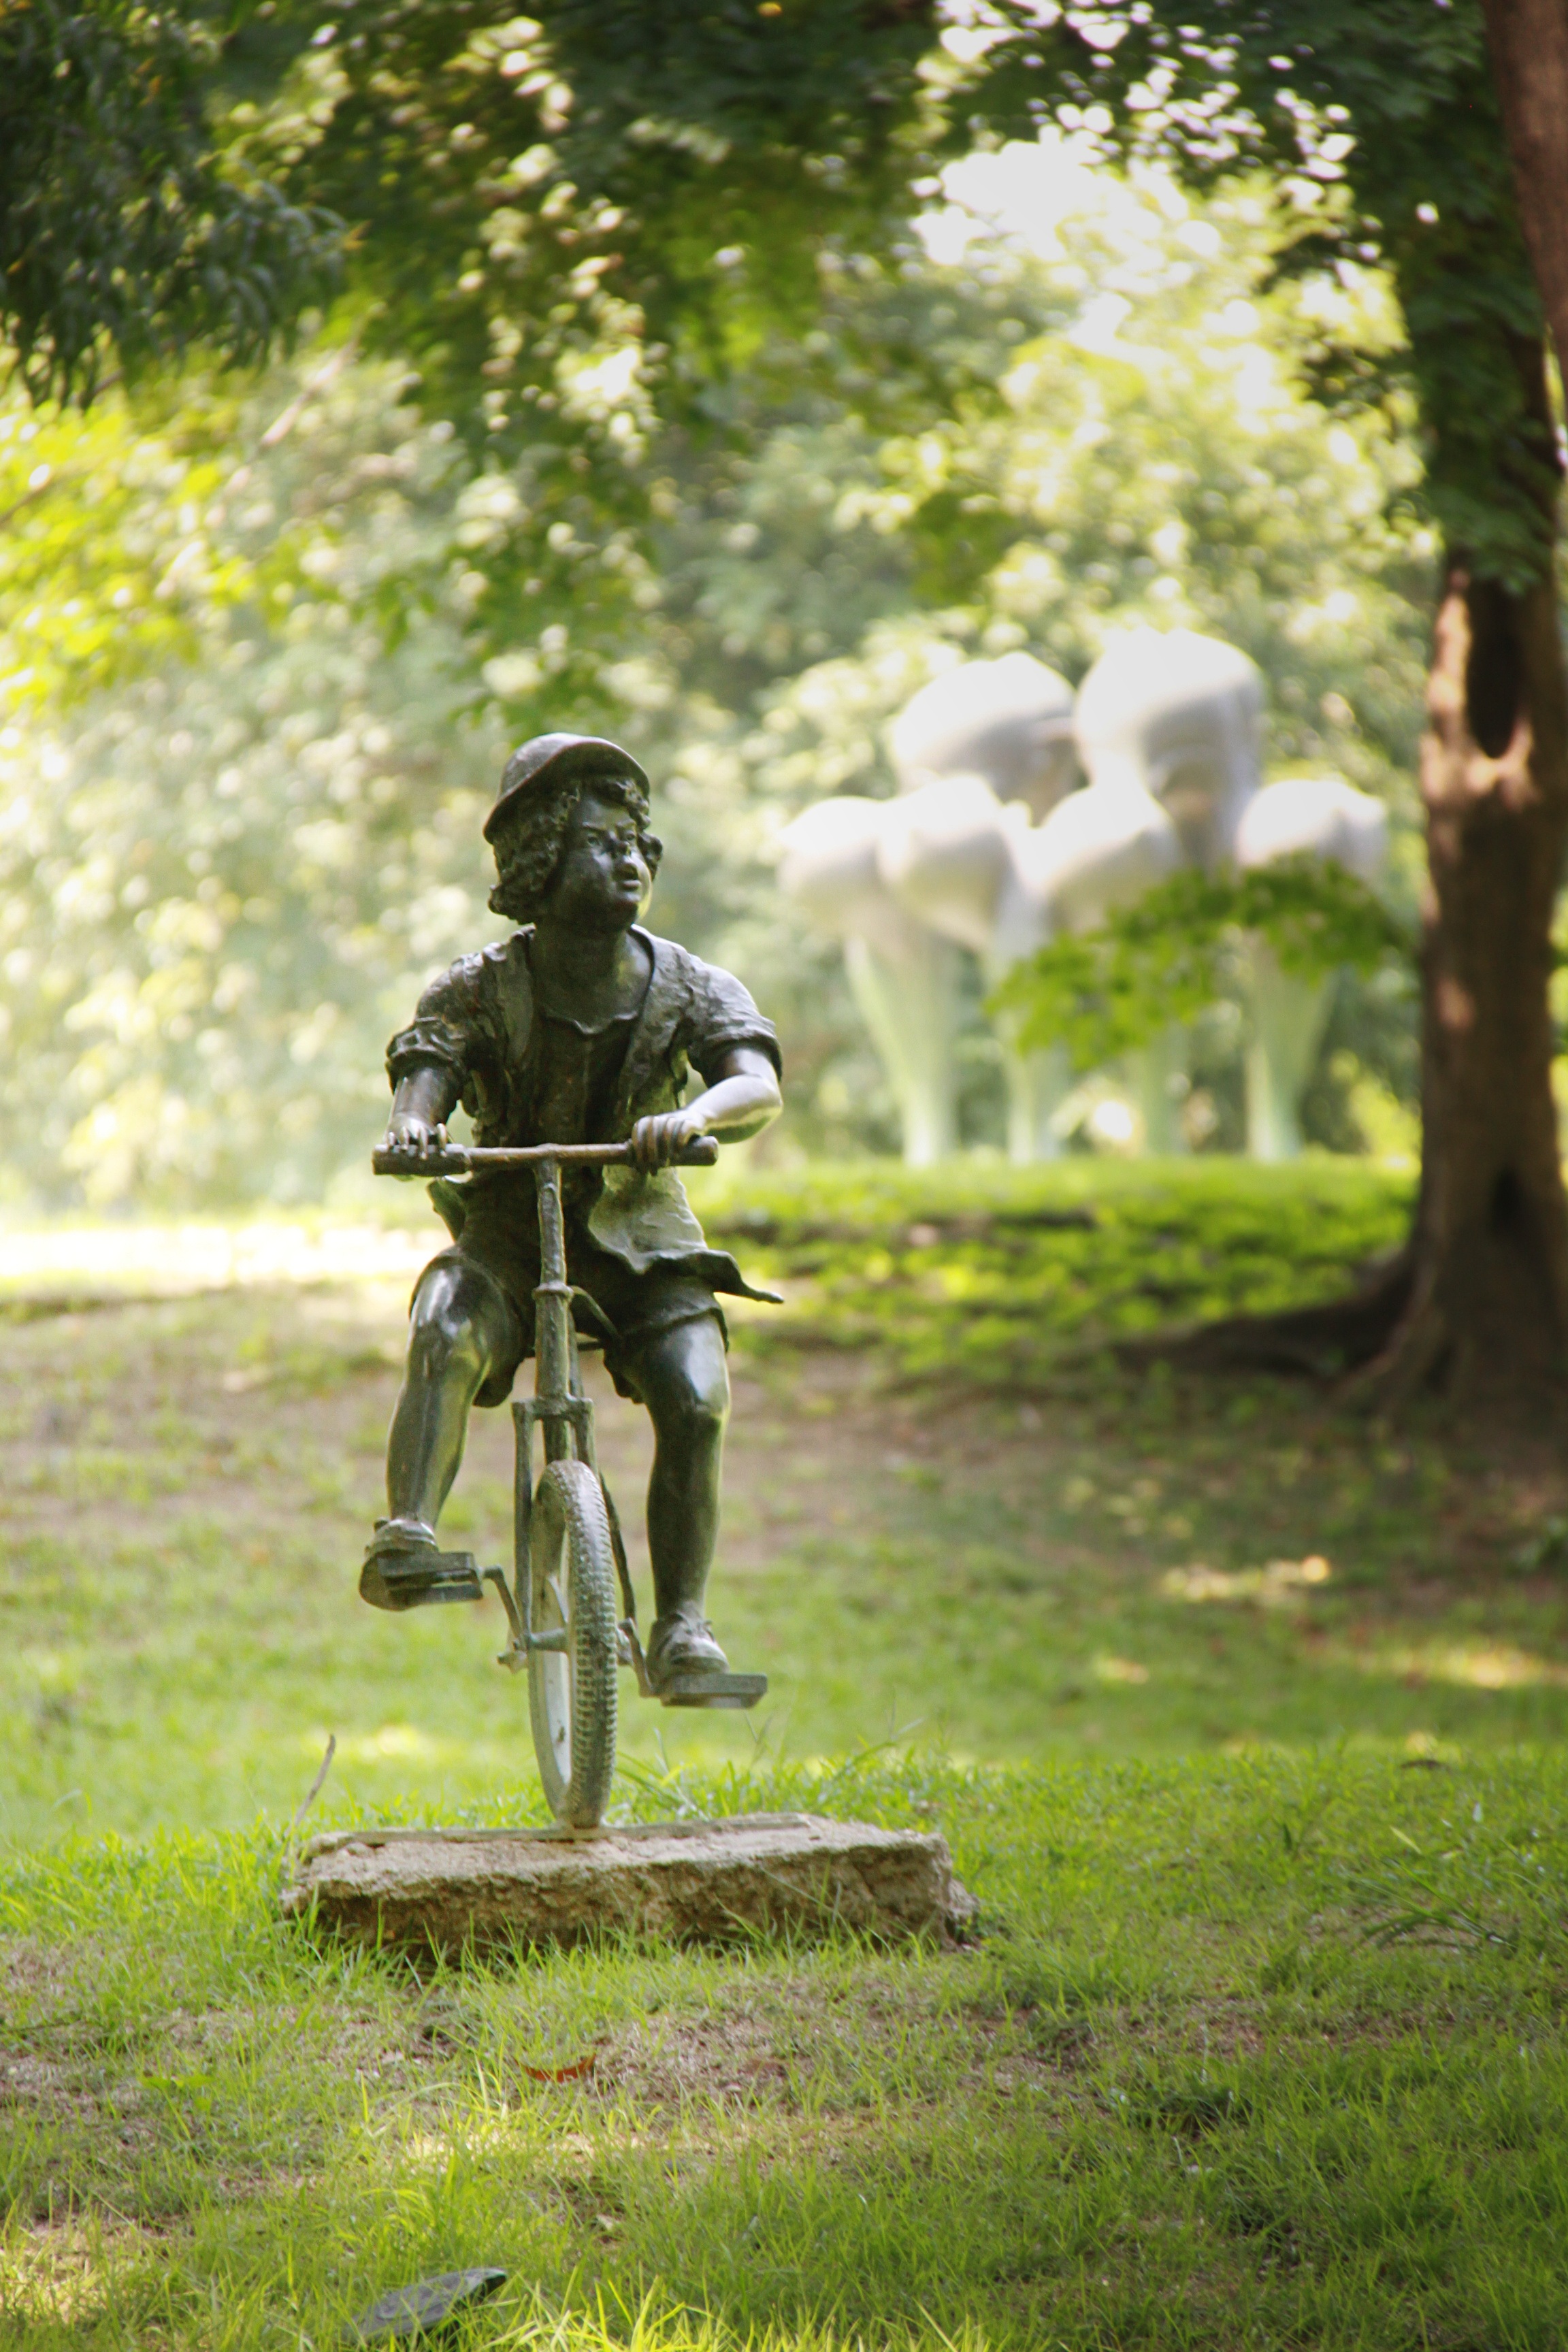
tree, grass, boy, bicycle, bike, green, vehicle, park, metal, thailand, mountain bike, sculpture, bronze, bangkok, mountain biking, cycle sport, downhill mountain biking